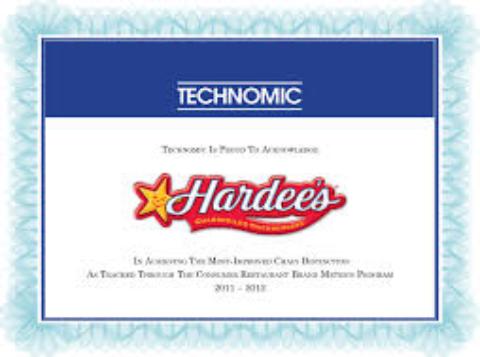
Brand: Hardee's
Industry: Food